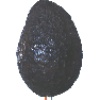
Label: avocado